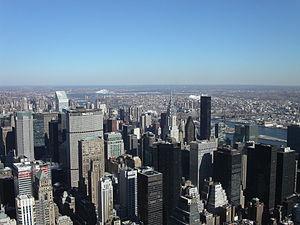
New York, vue depuis l'Empire State Building auteur
La géographie des États-Unis consiste en l'étude du territoire des États-Unis, pays d'Amérique du Nord s'étendant de l'océan Pacifique à l'ouest à l'océan Atlantique à l'est sur une superficie de 9 600 000 km², ce qui en fait le quatrième pays le plus vaste sur Terre. Il est bordé au nord par le Canada et au sud par le Mexique.